Roman Dam of Pego da Moura

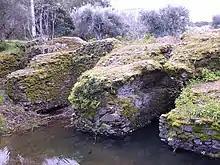
Roman dam of Pego da Moura.

The dam is located on a small stream and has an approximate watershed of just 2.3 km. The area of water that could be dammed was around 0.12 km. The small size means that researchers have concluded that the dam served agricultural purposes, despite evidence of aqueducts in the area.